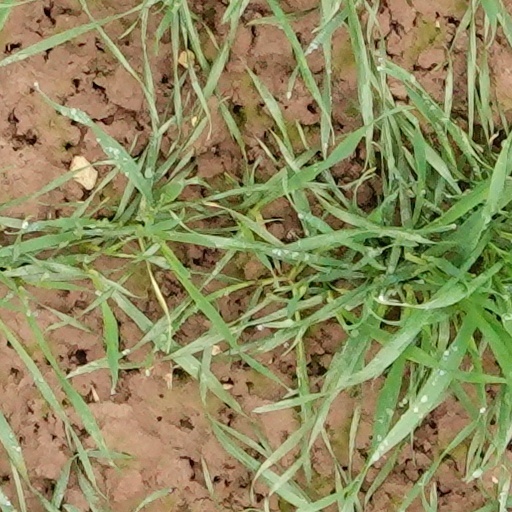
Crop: wheat